Xenosaga Episode II

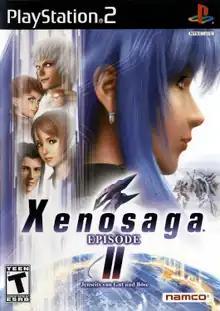
North American cover art

Xenosaga Episode II: Jenseits von Gut und Böse is a 2004 role-playing video game developed by Monolith Soft for the PlayStation 2. It was published in Japan (2004) and North America (2005) by Namco, and in Europe by Sony Computer Entertainment Europe (2005). It is the second entry in the "Xenosaga" trilogy, and forms part of the wider "Xeno" metaseries. Continuing directly from the events of "Xenosaga Episode I", "Xenosaga Episode II" sees protagonists Shion Uzuki and Jr. continuing to combat the plots of the U-TIC Organization and the insane Albedo Piazzolla. Gameplay is carried over from the first game, featuring exploration of environments through a linear narrative, while battles follow a turn-based system featuring a system of button combinations, multiple leveling systems, and combat featuring both the characters on foot and piloting large mecha called "E.S.".